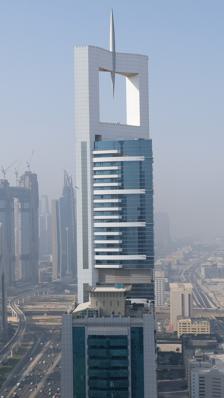
Building: Chelsea Tower
Country: United Arab Emirates
Year built: 2005
Mixed use in Dubai, United Arab Emirates Chelsea Tower/Al Salam Tower General information Status Completed Type Mixed use Location Dubai , United Arab Emirates Coordinates 25°12′41.56″N 55°16′27.56″E / 25.2115444°N 55.2743222°E / 25.2115444; 55.2743222 Construction started 2002 Completed 2005 Opening 2005 Owner SRG Holding Limited Height Antenna spire 250 m (820 ft) Roof 230 m (755 ft) Top floor 182 m (597 ft) Technical details Floor count 48 Floor area 65,920 m 2 (709,557 sq ft) Design and construction Architect(s) Atkins Developer SRG Holding Limited Chelsea Tower / Al Salam Tower is a 250-metre (820 ft) skyscraper located on Sheikh Zayed Road in Dubai , United Arab Emirates .  The 49- storey building is occupied by Al Salam Hotel Suites, a deluxe serviced apartment tower now managed by SRG Hospitality, a subsidiary of SRG Holding Limited, the developer and owning company of. Al Salam Tower is the 47th-tallest building in Dubai , and one of the tallest residential buildings in the world . When completed in 2005, Al Salam Tower was the fifth-tallest building in the city. Al Salam Tower used to be known as Chelsea Tower as it was previously leased and operated by Chelsea Hotel Group. During its construction took over name of 'Al Salam Tower II' after its older next door building Union Tower, which underwent construction as 'Al Salam Tower' Project but it changed its name after purchase. See also List of tallest buildings in Dubai External links Killa designs (architects) site Chelsea Tower on Emporis [usurped] Chelsea Tower on SkyscraperPage v t e Dubai skyscrapers List of tallest buildings in Dubai Supertalls > 350 m Burj Khalifa (828 m) Marina 101 (425 m) Princess Tower (414 m) 23 Marina (392.8 m) Elite Residence (381 m) Ciel Tower (374 m) Address Boulevard (370 m) Almas Tower (360 m) Gevora Hotel (356 m) Il Primo Dubai (356 m) JW Marriott Marquis Dubai (355 m) Emirates Office Tower (355 m) The Marina Torch (352 m) 300-350 m DAMAC Residenze (335 m) Rose Rayhaan by Rotana (333 m) Al Yaqoub Tower (328 m) The Index (326 m) Burj Al Arab (321 m) HHHR Tower (318 m) Ocean Heights (310 m) Jumeirah Emirates Towers Hotel (309 m) Amna Tower (307 m) Noora Tower (307 m) Cayan Tower (306 m) One Za'abeel (305 m) Address Downtown (302 m) Skyscraper 250-300 m Emirates Crown (296 m) Khalid Al Attar Tower 2 (294 m) Sulafa Tower (288 m) Opera Grand (288 m) Millennium Tower (285 m) Al Hekma Tower (282 m) Marina Pinnacle (280 m) D1 (277.5 m) Burj Vista Tower 1 (272 m) Central Park Towers (270 m) Radisson Royal Dubai (269 m) 21st Century Tower (269 m) DAMAC Towers by Paramount Hotels & Resorts (268.1 m) Al Kazim Towers (265 m) Ubora Towers (263 m) Vision Tower (260 m) Paramount Tower Hotel & Residences (258 m) Conrad Dubai (255 m) Dubai Marriott Harbour Hotel & Suites (254 m) Chelsea Tower (250 m) 200-250 m Al Tayer Tower (249 m) Rolex Tower (247 m) Al Fattan Marine Towers (245 m) AAM Tower (244 m) Sama Tower (240 m) Churchill Residence (235 m) Burj Daman (235 m) Park Place (234 m) Mag 218 Tower (232 m) Carlton Hotels & Suites (221 m) Jumeirah Bay (218 m) Jumeirah Beach Residence (216 m) Al Seef Towers (215 m) Grosvenor House (210 m) Al Rostamani Maze Tower (210 m) The One Tower (209 m) Executive Towers (208 m) Tamani Hotel Marina (207 m) Dubai Mixed-Use Towers (201 m) Shangri-La Hotel (200 m) 150-200 m Al Salam Tecom Tower (195 m) Concorde Tower (190 m) Al Sahab Tower 1 (187 m) Dubai World Trade Centre (184 m) Armada Tower 2 (167 m) Four Points by Sheraton Sheikh Zayed Road, Dubai (167 m) Sky Gardens (160 m) Al Attar Business Tower (158 m) World Trade Centre Residence (158 m) Clusters Jumeirah Lake Towers Marina 1 The Residences See also: Future Dubai skyscrapers and List of tallest buildings in Dubai Category